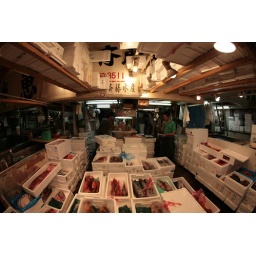
Biggest fish market in Japan. This is after everything from the day's catch is divvied up..